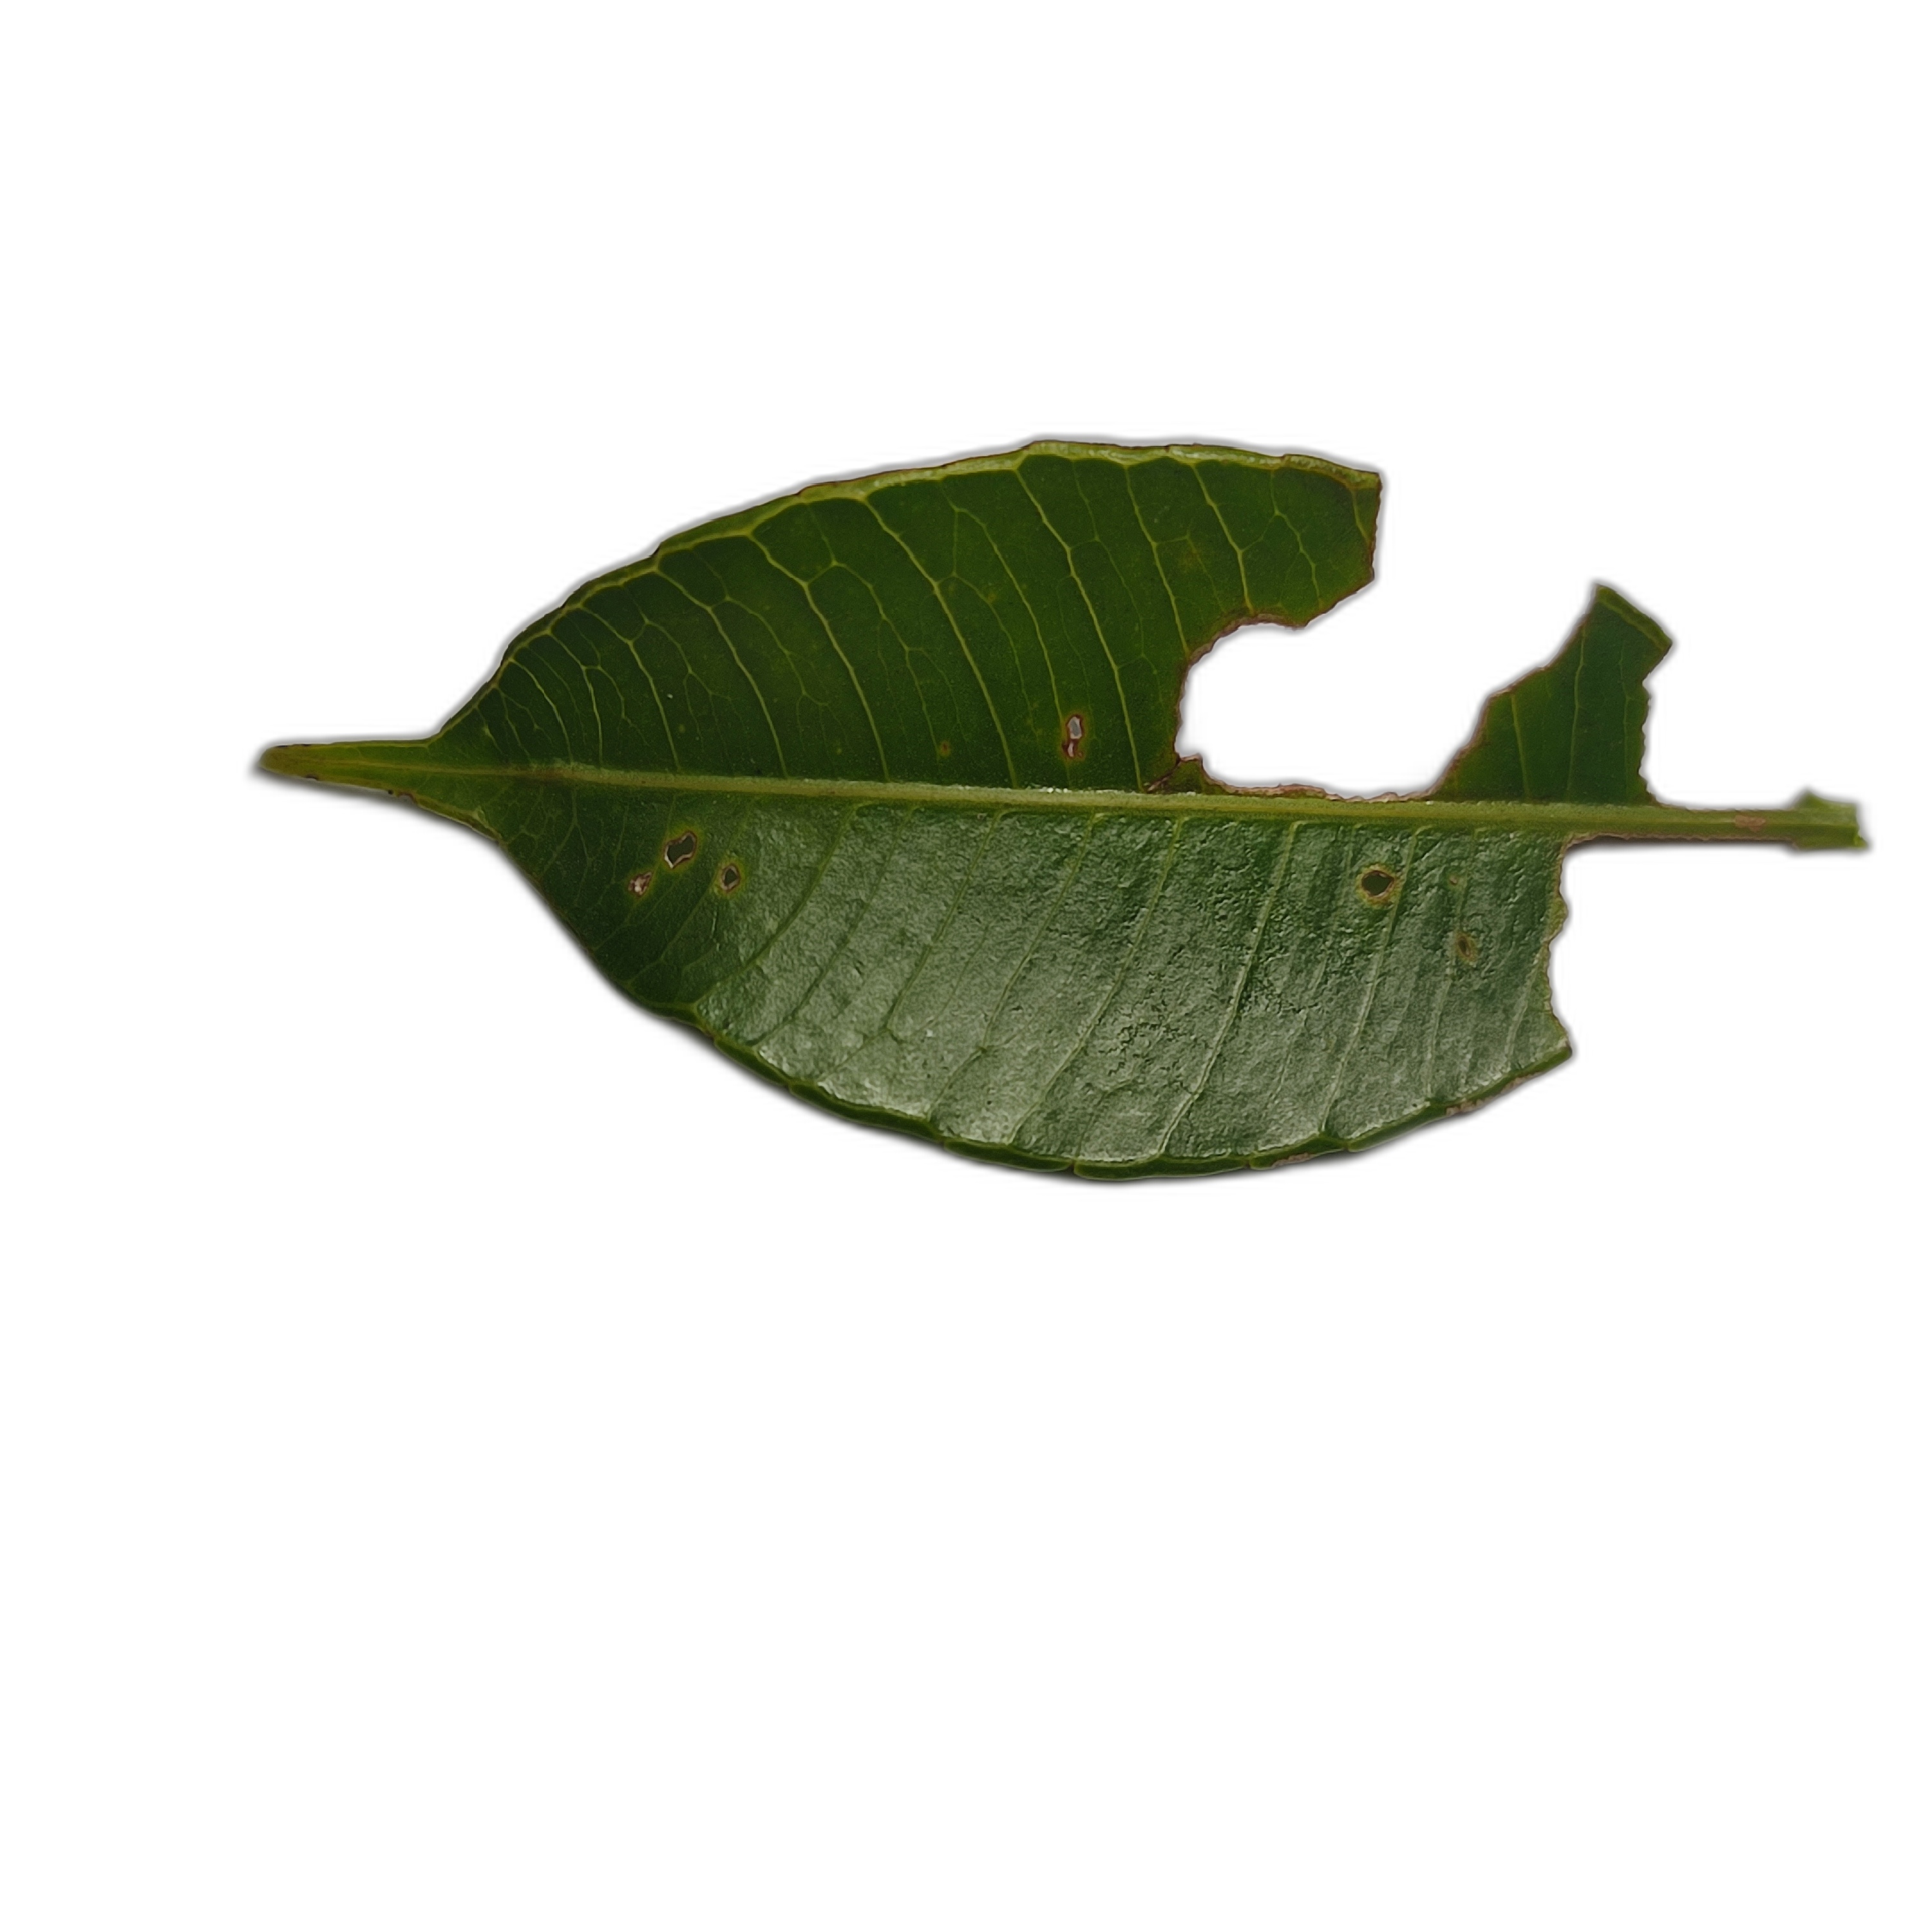
Label: not_healthy